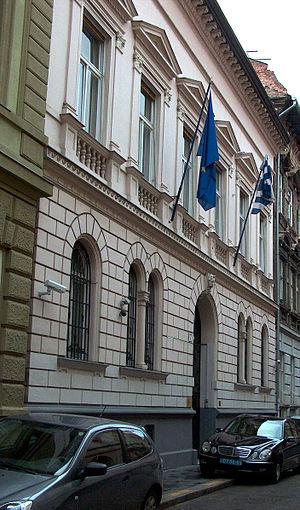
Cette liste comprend les représentations diplomatiques de la Grèce, à l'exclusion des consulats honoraires. La Grèce a une présence diplomatique mondiale étendue.